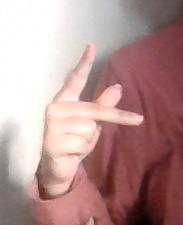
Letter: dha